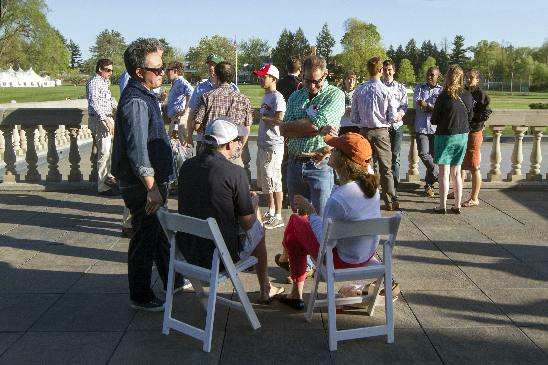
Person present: Yes